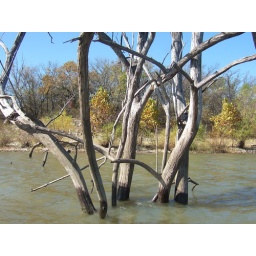
trees in the water